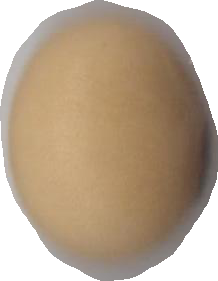
Variety: Anjasmoro